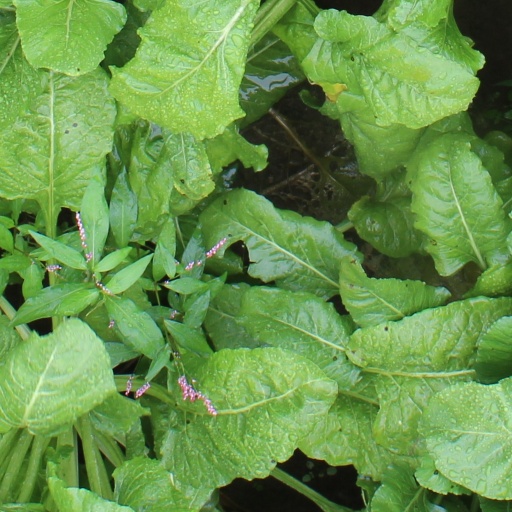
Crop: sugar beet